Jorge Seif

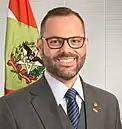
Seif in 2023

Jorge Seif Júnior (born 10 May 1977) is a Brazilian politician serving as a member of the Federal Senate since 2023. From 2019 to 2022, he served as national secretary of fishing and aquaculture.